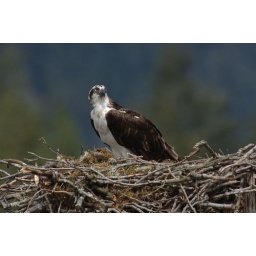
Pandion haliaetus. This female osprey is waiting for the male in the large nest at Pitt Lake, BC